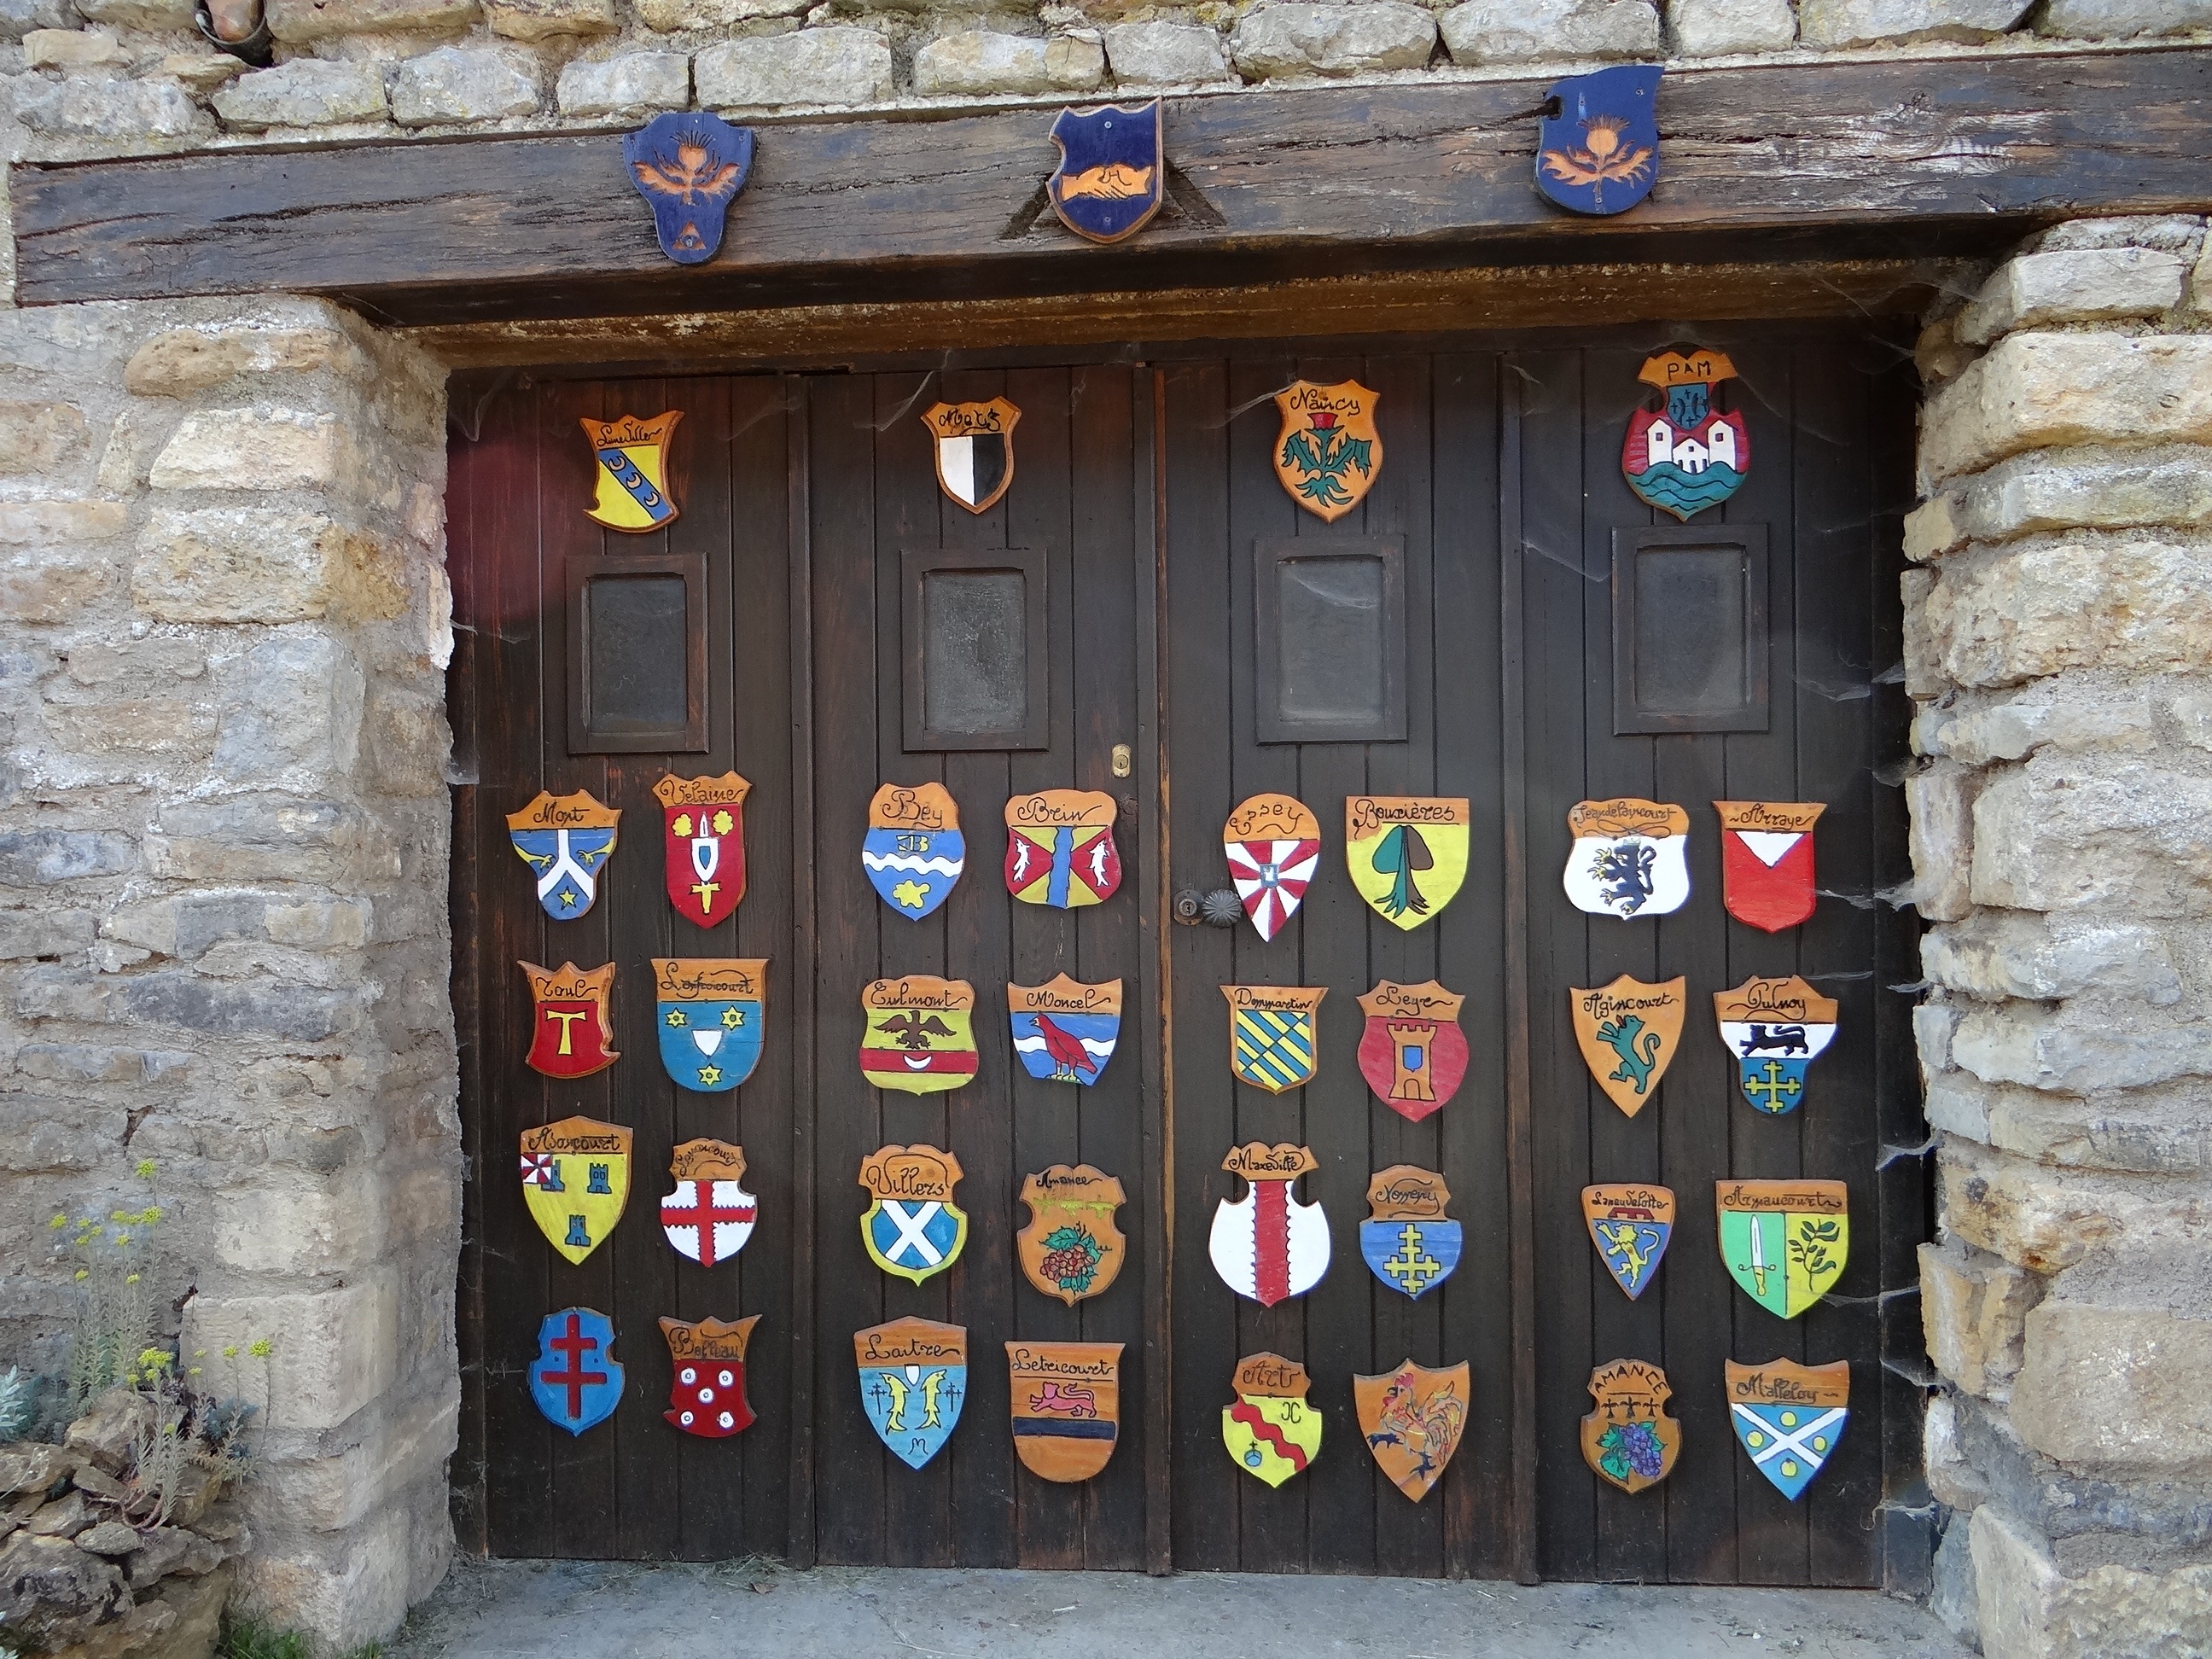
house, window, wall, travel, village, france, color, ride, garage, door, curiosity, art, original, wallpaper, cities, coat of arms, lorraine, bucolic, amance